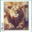
Label: lion